Montepulciano (grape)

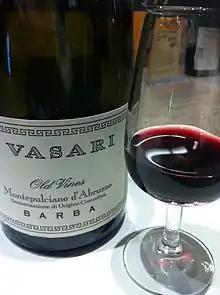
A Montepulciano d'Abruzzo wine made from the Montepulciano grape in the Abruzzo region

The following is a list of DOCs and DOCGs that include Montepulciano as a permitted grape variety, along with other grapes that may be included in the blend under varying percentages that are regulated under the DOC/G label. The wines of which Montepulciano must account for a majority of the blend are in bold.